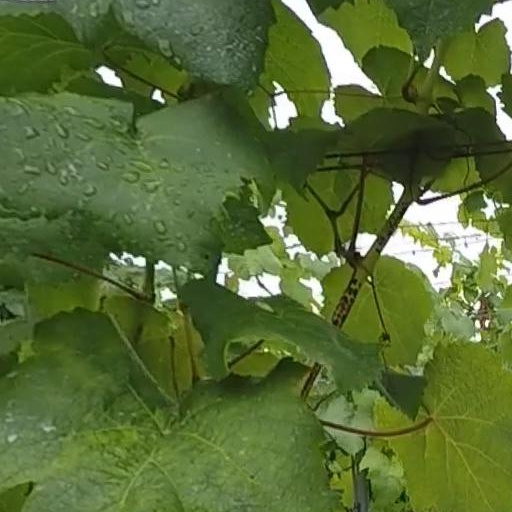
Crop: grape